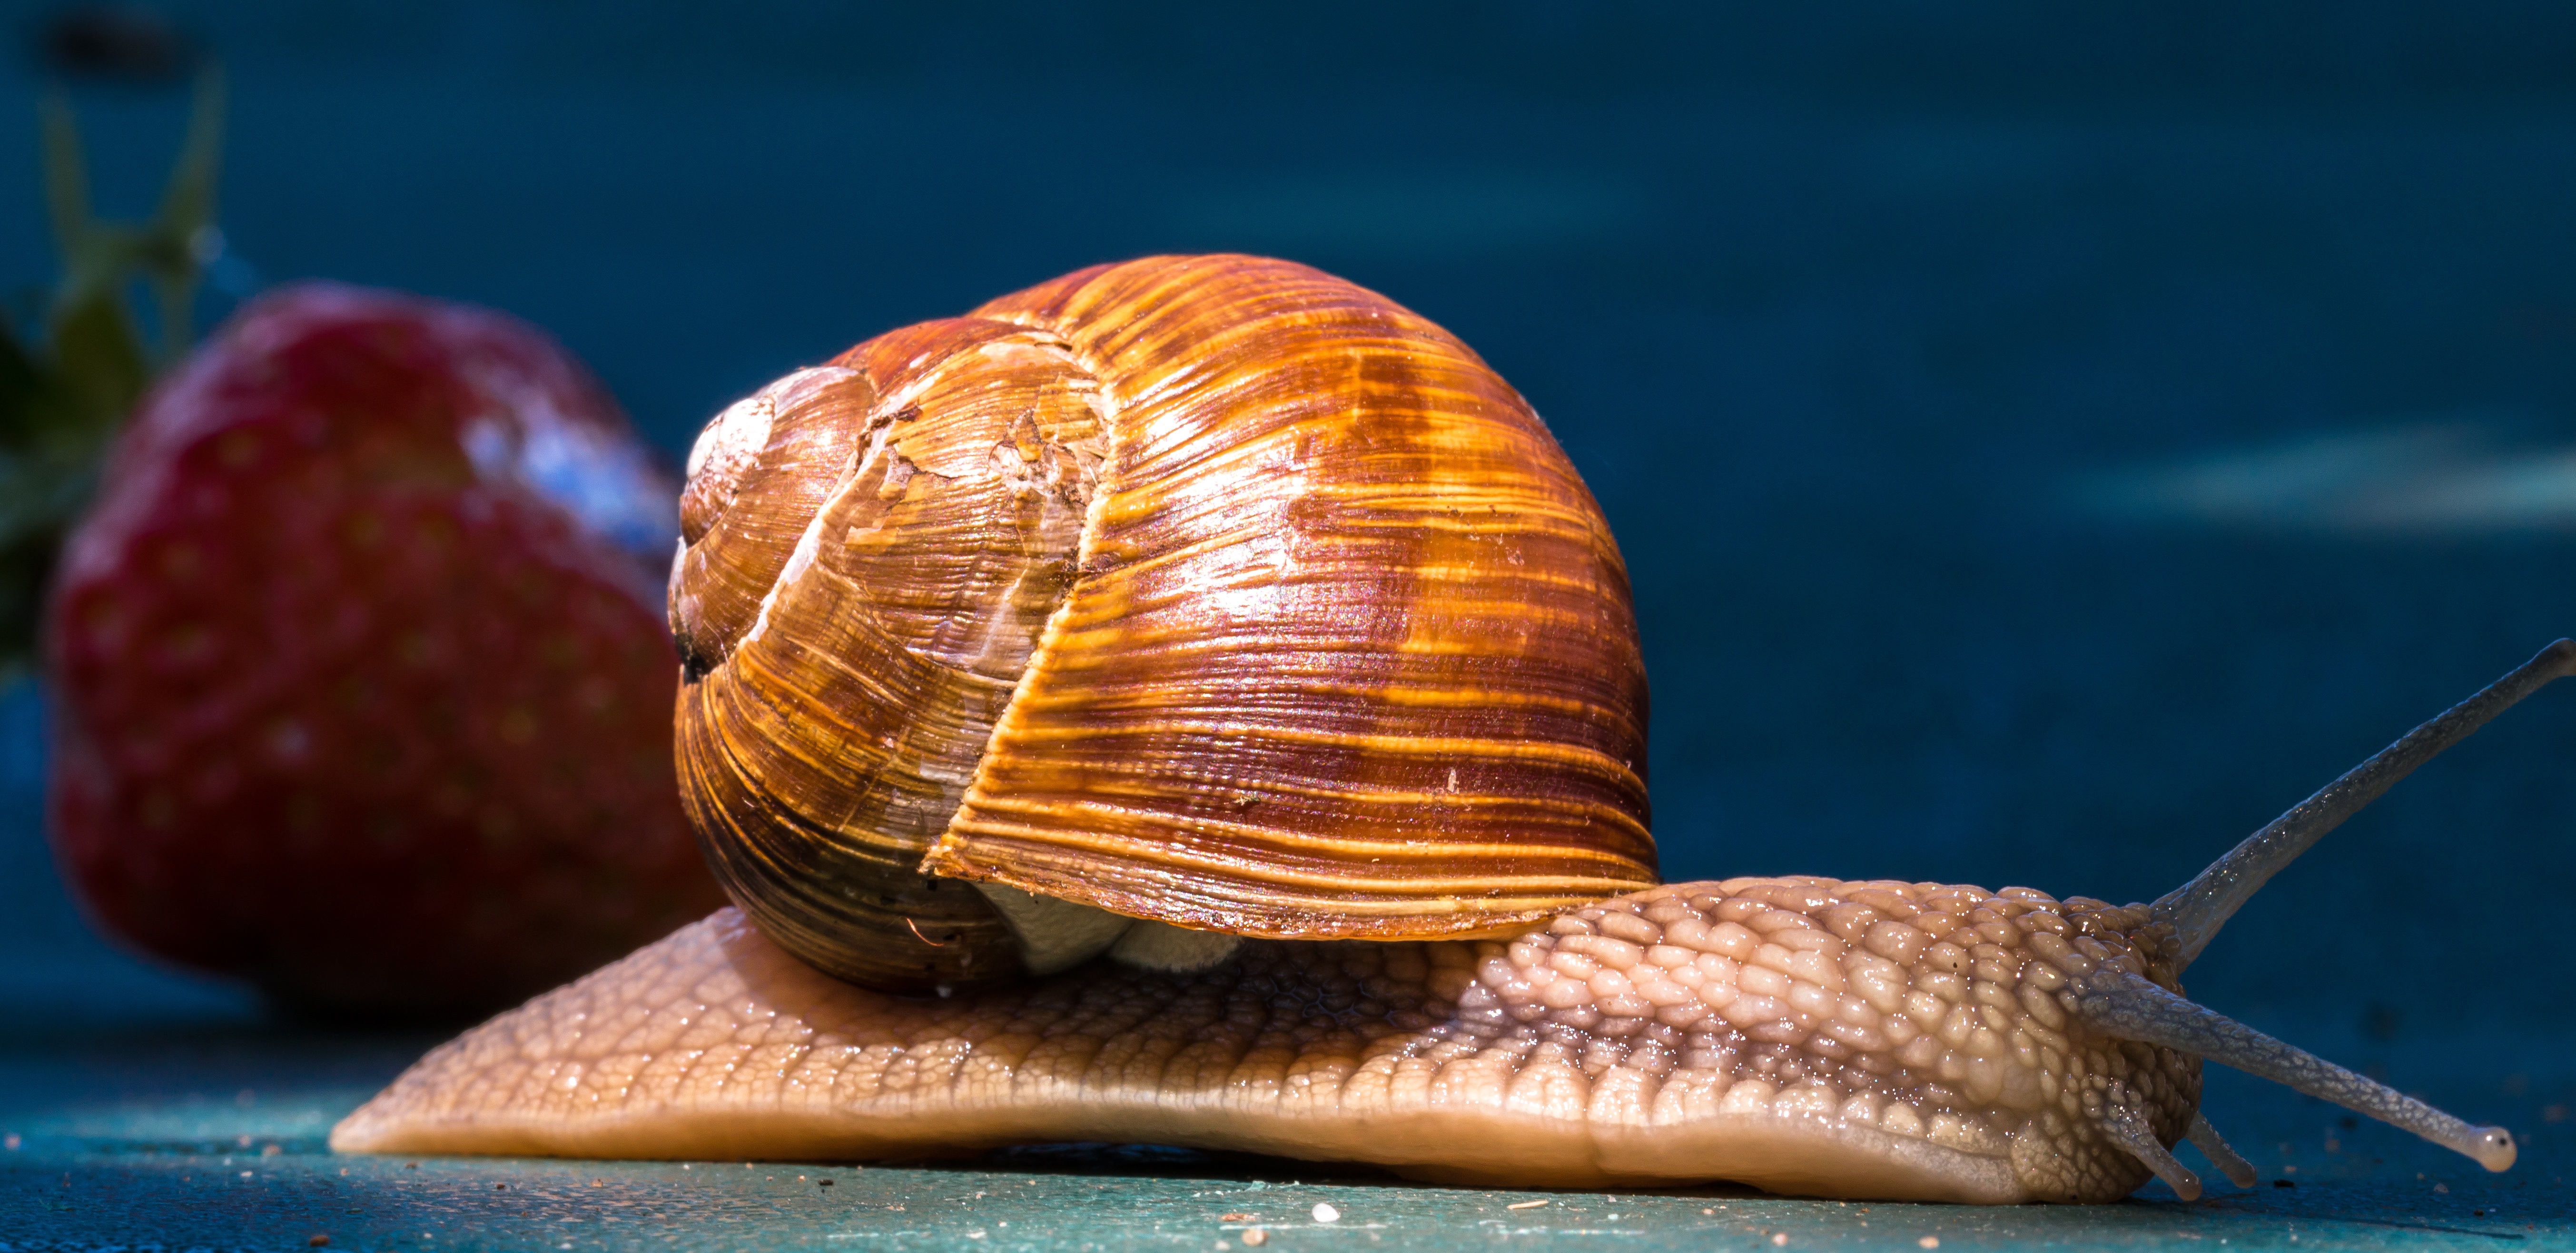
animal, macro, biology, close, fauna, shell, strawberry, invertebrate, seashell, close up, crawl, snail, cockle, molluscs, schnecken, macro photography, probe, sea snail, mucus, marine biology, snails and slugs